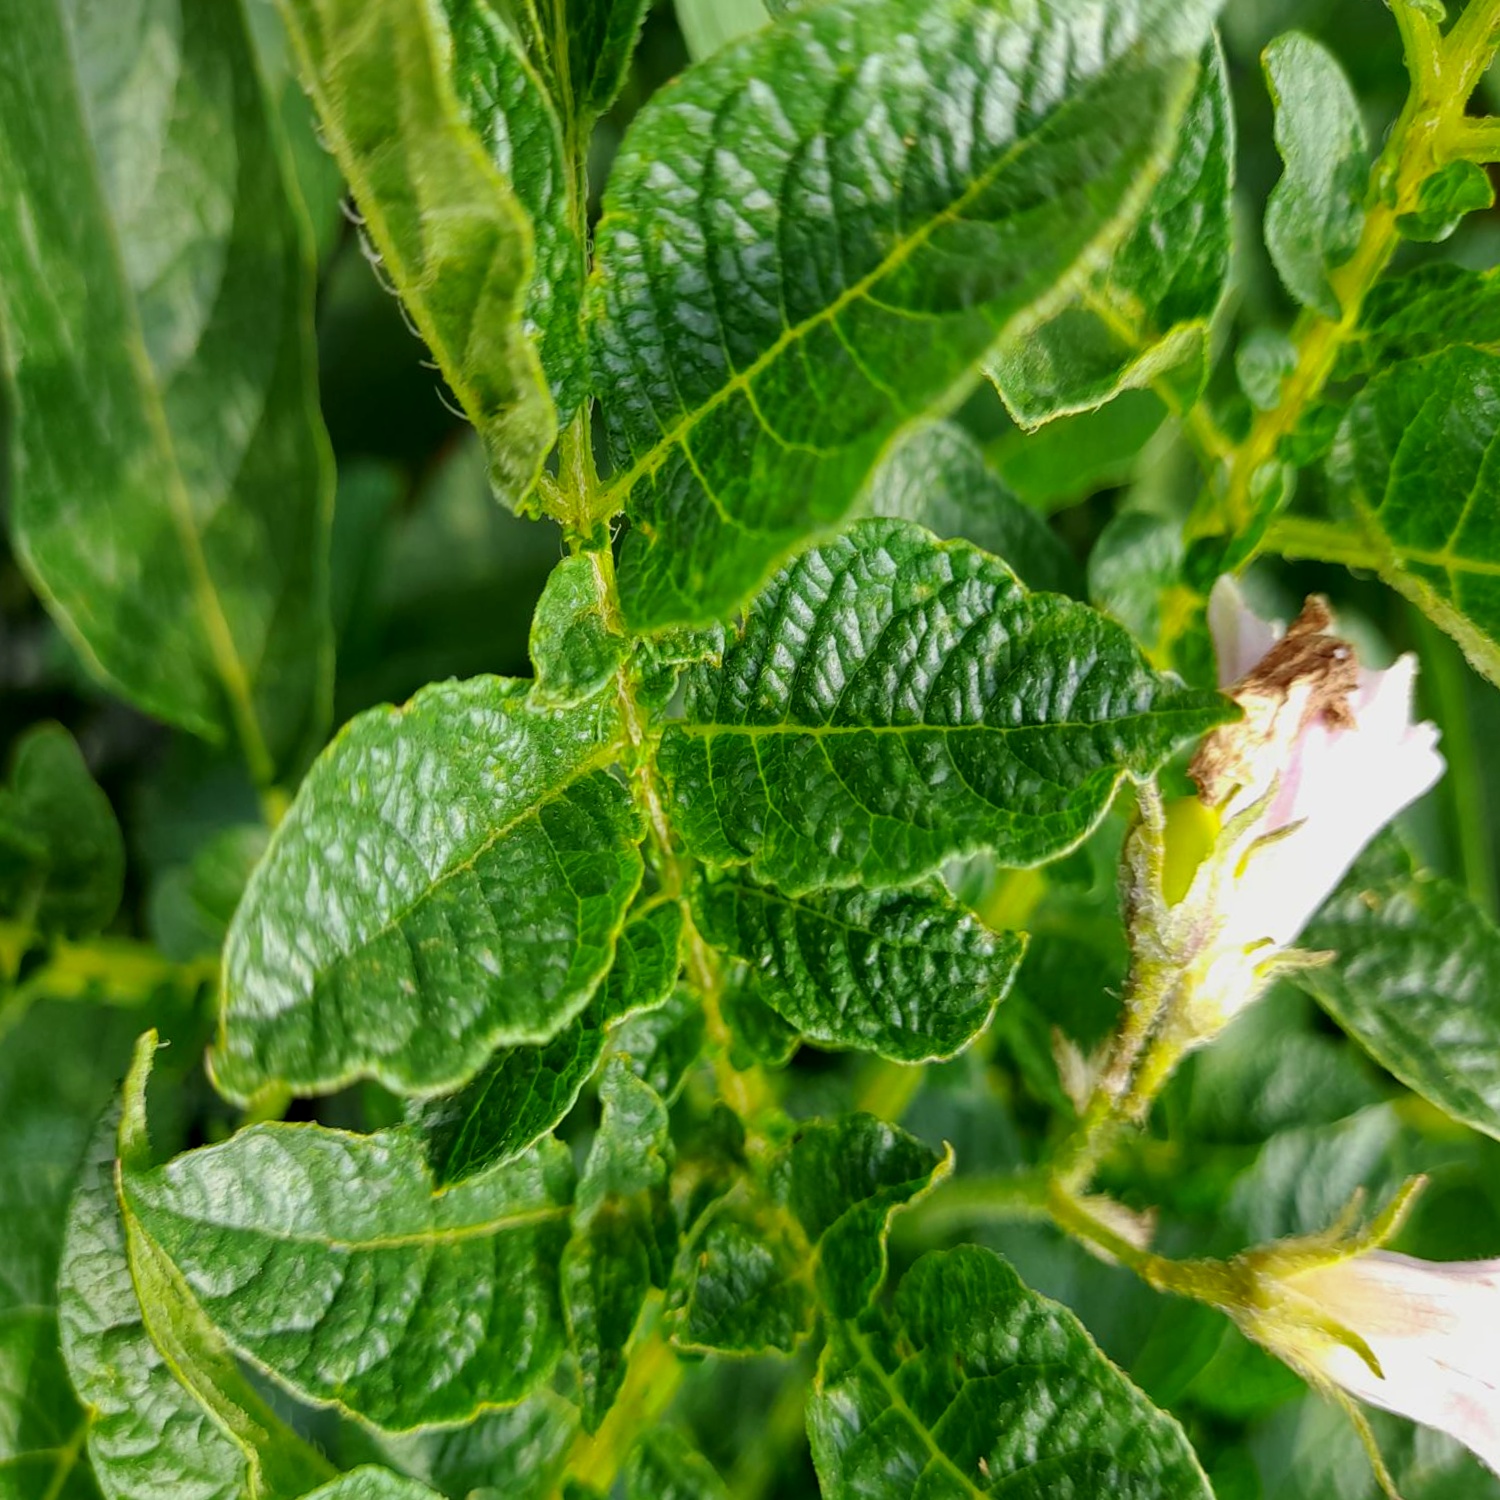
Etiqueta: Virus